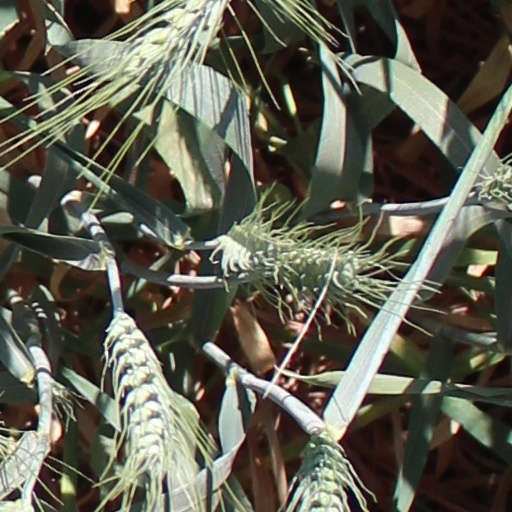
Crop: wheat